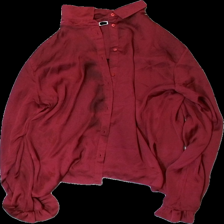
View: front
Type: Shirt
Category: Ladies
Brand: Na-Kd
Colors: Purple
Material: 100% polyester
Cut: Regular
Size: M
Season: All
Stains: Major
Smell: Minor
Damage: stained
Damage location: middle center
Price range: <50
Recommended usage: Export
Comment: smelly, stained